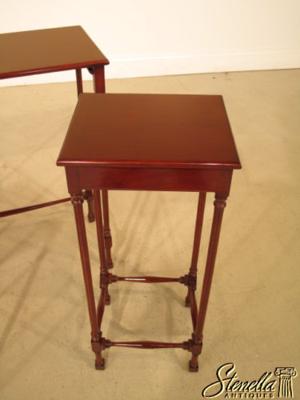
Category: table